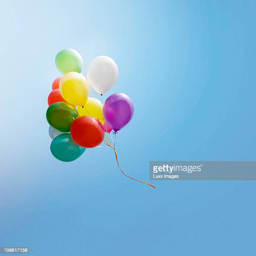
bunch of balloons flying in the blue sky